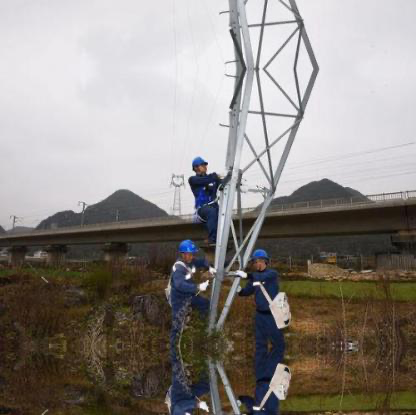
Objects in the image:
label: helmet
label: helmet
label: helmet